Rocky Ridge (California)

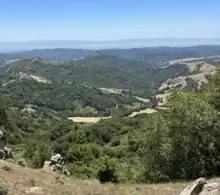
View of the San Francisco Bay and the upper watershed of San Leandro Creek covered in California evergreen forest and Chaparral from Rocky Ridge (May 24th, 2022)

Upturned beds of Briones Formation sandstone that comprise the crest of the ridge are very fossiliferous and many species of ancient marine sea creatures can be seen, as the seafloor where they were deposited is now thrown up into steep rock outcrops nearly 2000' above sea level.